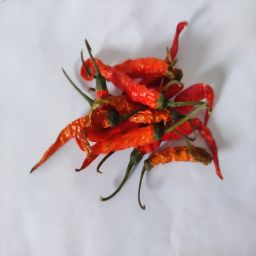
Crop: Chile Pepper
Quality: Dried